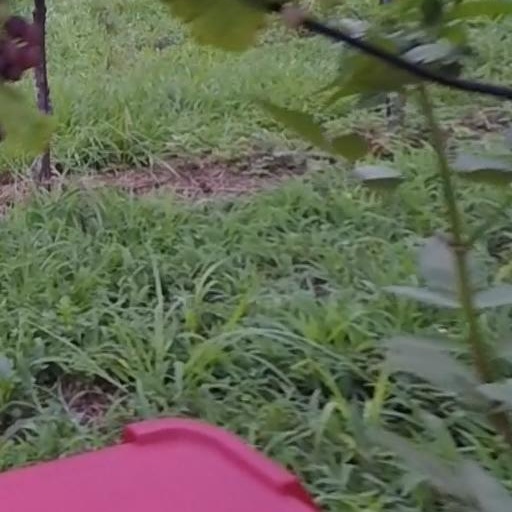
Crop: grape